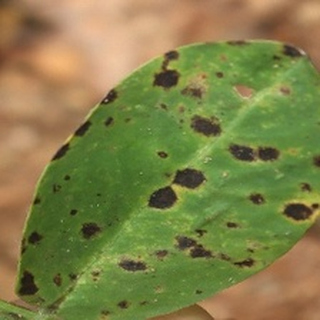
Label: groundnut_late_leaf_spot